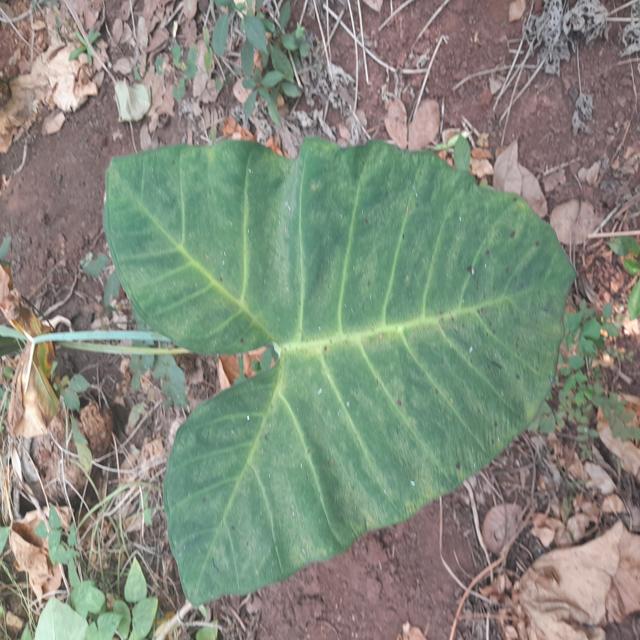
Label: Healthy